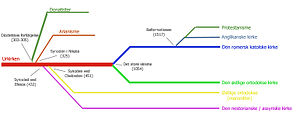
Kristendom / Historie / Skismaer / Reformationen
Forskellige fortolkninger af biblen og andre faktorer medførte igennem årtusinderne en opdeling i forskellige kristne retninger, men alle grene har rod i den tidlige ur-kirke.
Historisk overblik over kristendommens udvikling. Forskellige fortolkninger af biblen og andre faktorer medførte igennem årtusinderne en opdeling i forskellige kristne retninger, men alle grene har rod i den tidlige ur-kirke.
Kristendom er en monoteistisk religion centreret om Jesus af Nazareth som han fremstilles i Det Nye Testamente. Det Gamle Testamente medtages i Bibelen, men Tanakh er i sin opbygning ikke helt identisk med Det Gamle Testamente, selvom det indeholder det samme stof.